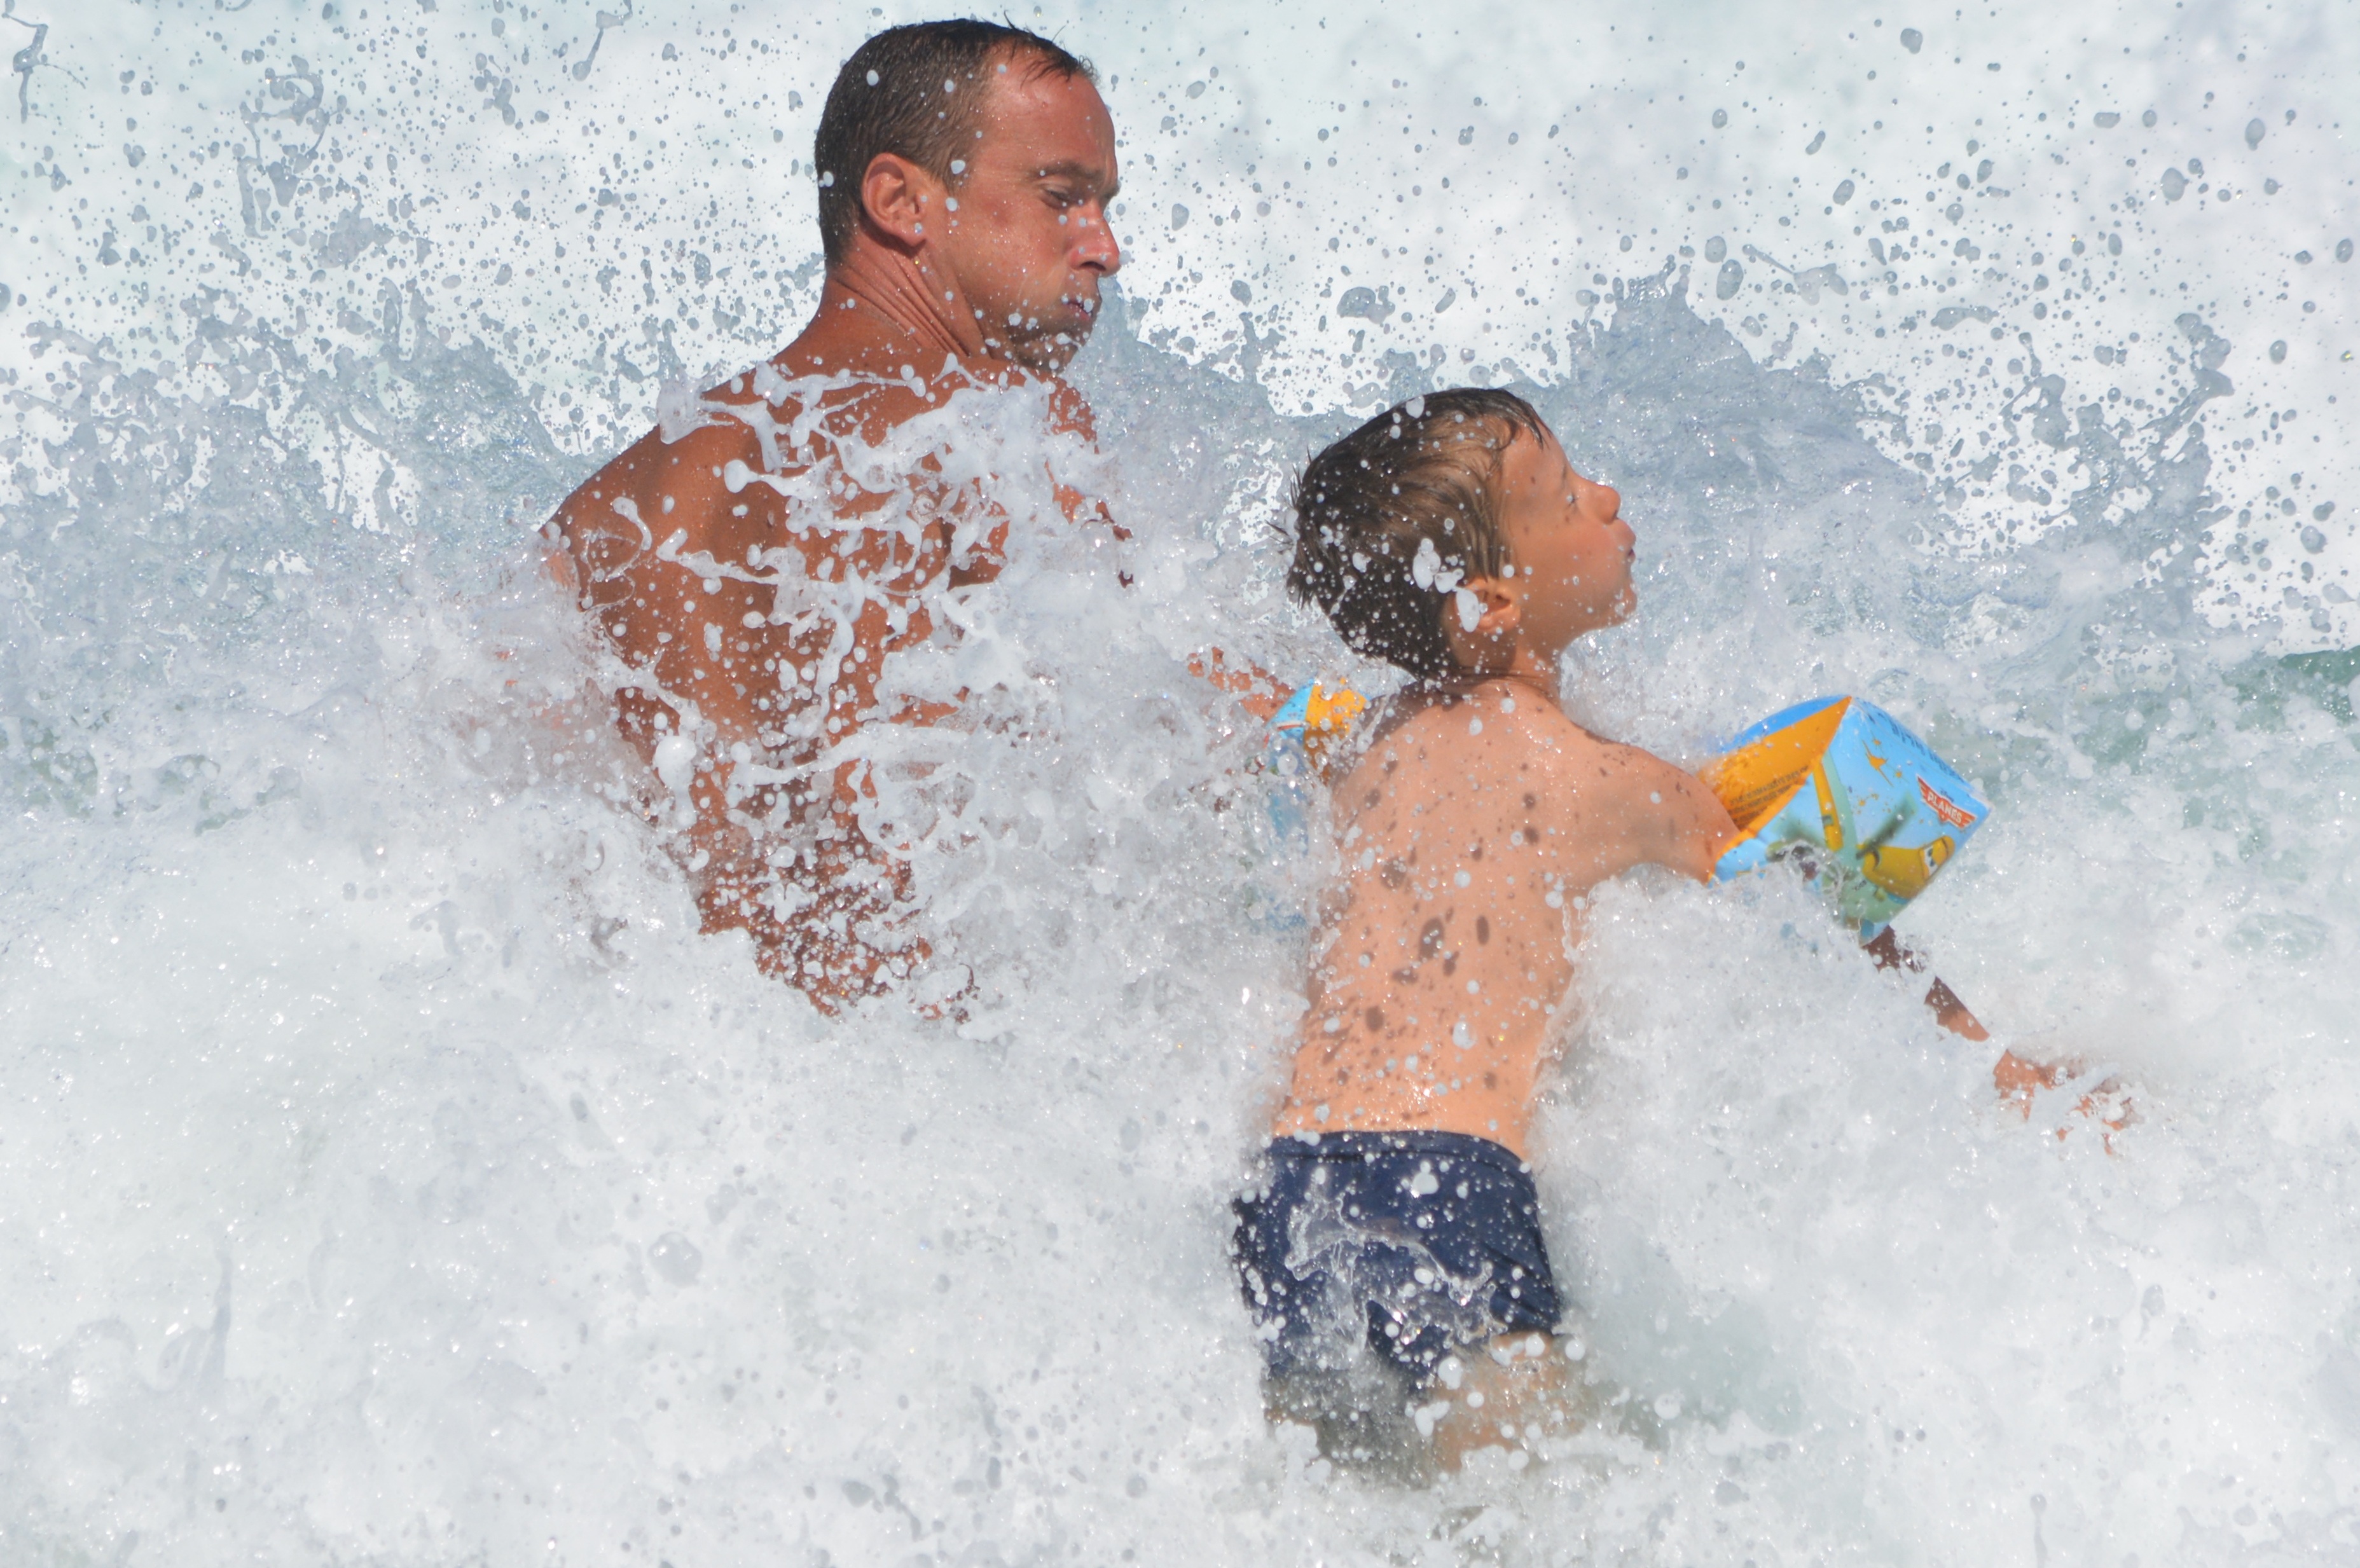
man, sea, ocean, snow, winter, people, weather, child, season, golf, fun, freezing